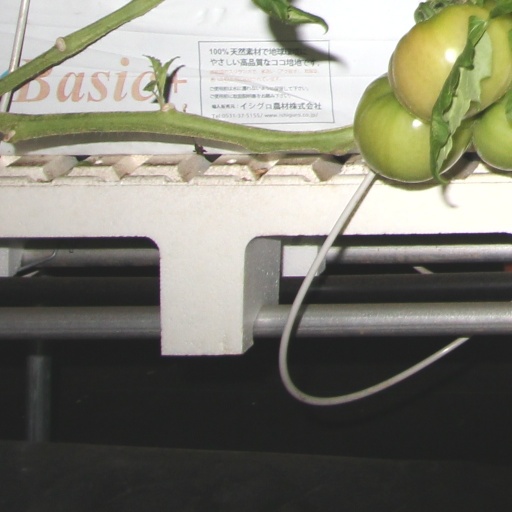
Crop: tomato